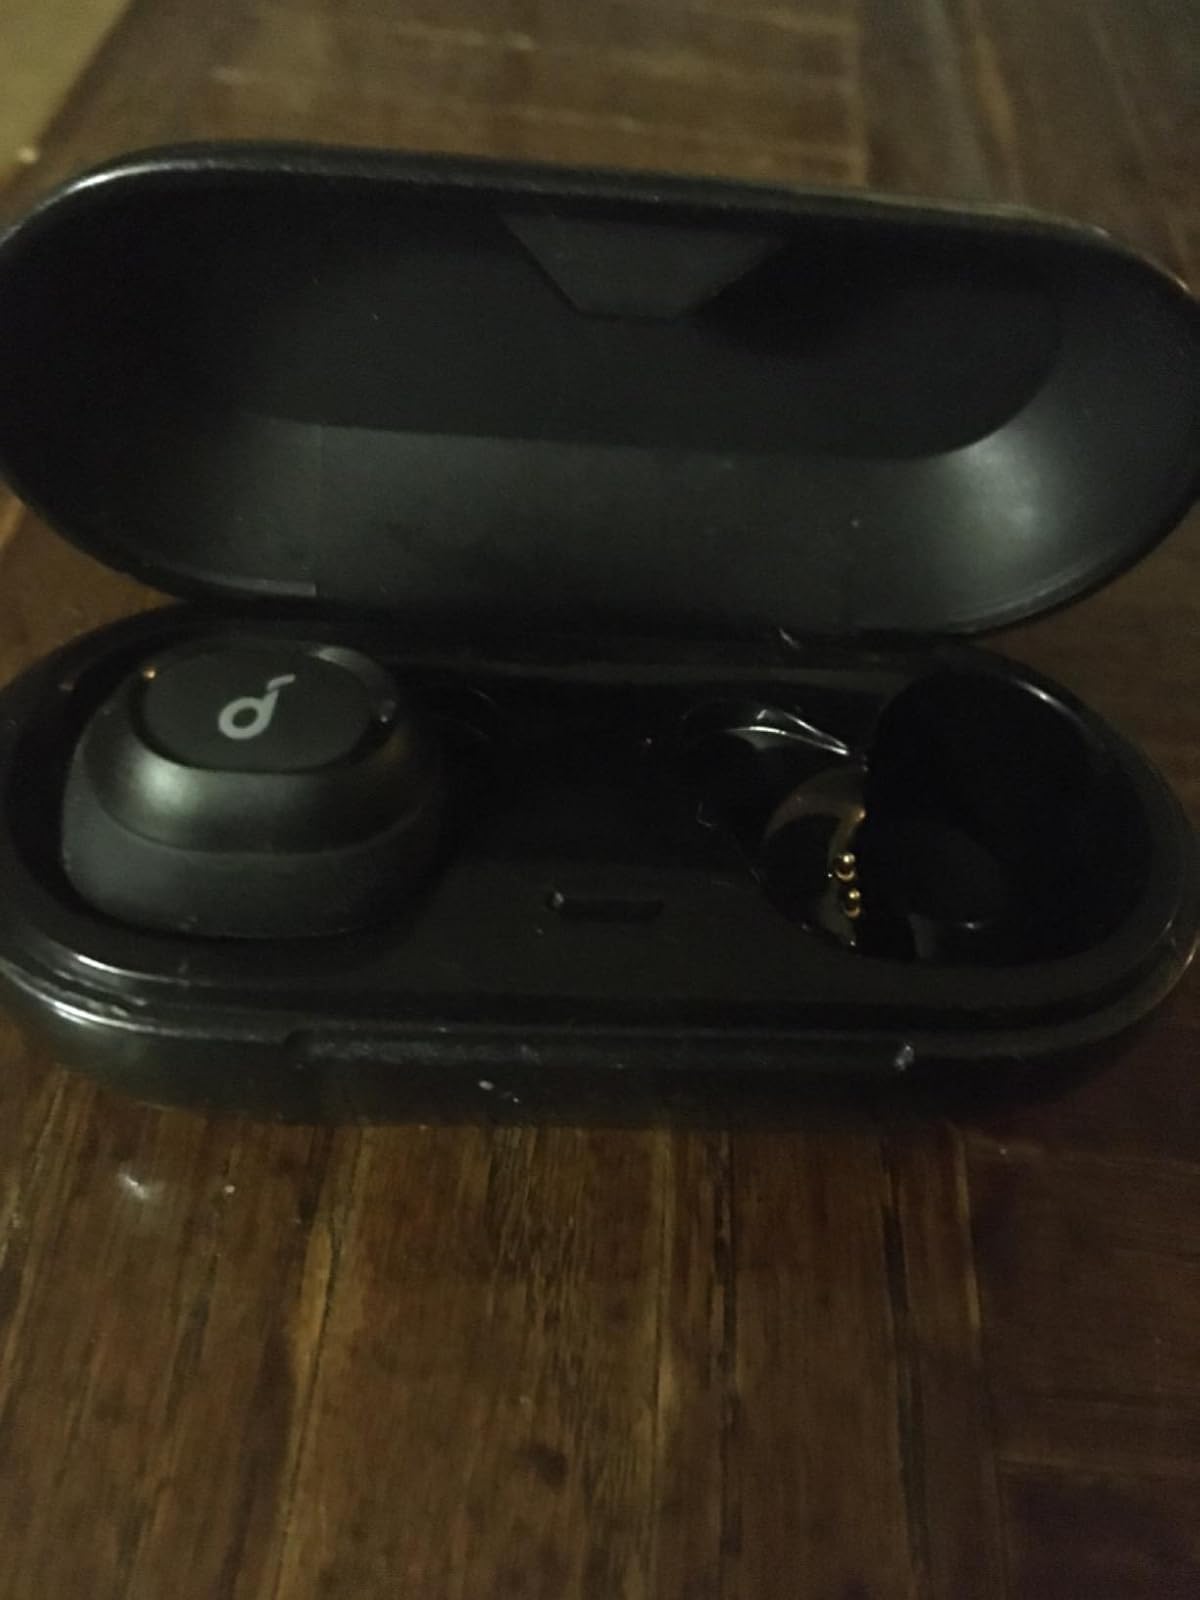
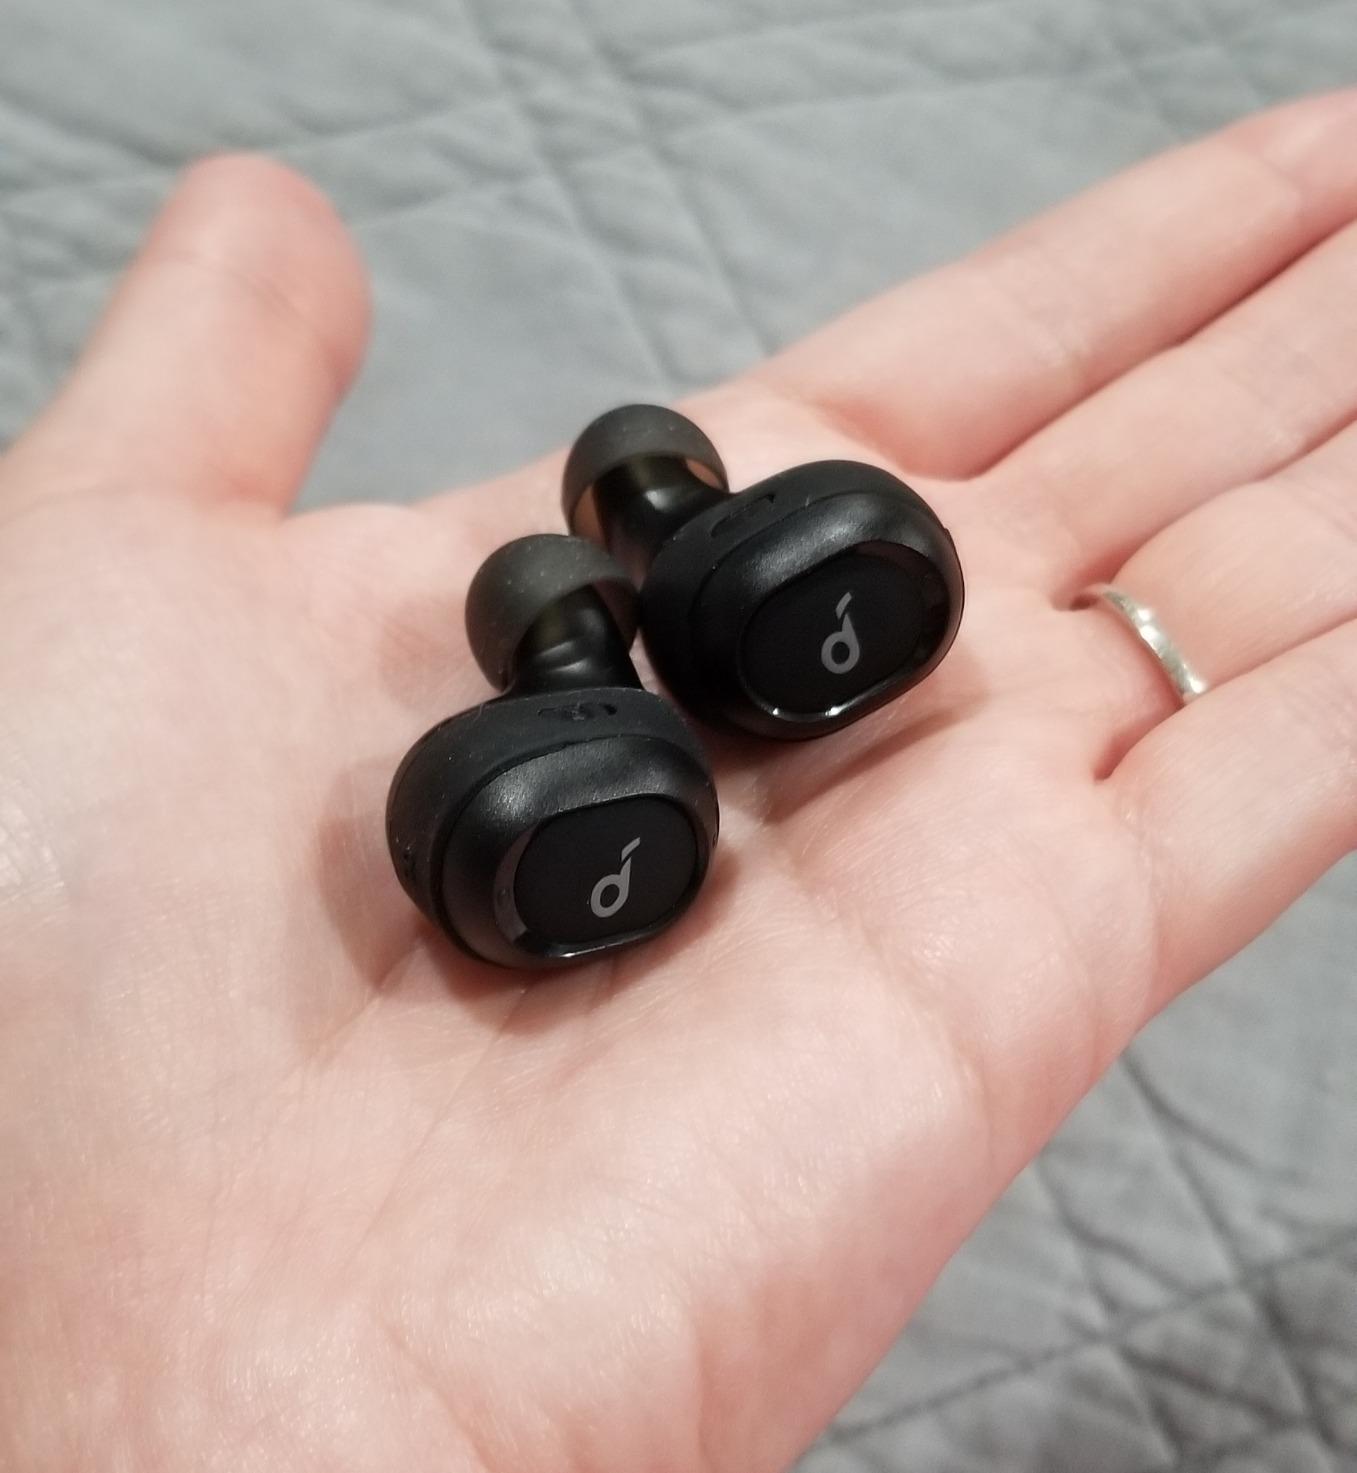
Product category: earbuds
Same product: yes